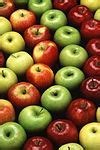
Label: apple